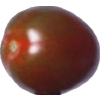
Label: tomato_cherry_maroon